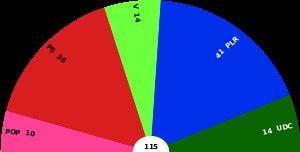
Le Grand Conseil du canton de Neuchâtel est le parlement du canton de Neuchâtel. Il représente l'autorité législative. Il est composé de 115 députés, élus pour quatre ans selon le système de la représentation proportionnelle au sein des six districts du canton. selon l'article 52 de la constitution de la république et canton de Neuchâtel de 2000.